Myint Htwe

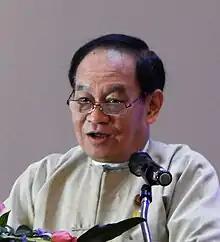
Myint Htwe in 2018

Myint Htwe (born 24 September 1948) is a Burmese politician, public health physician, and former Minister for Health and Sports of Myanmar.